Chirinda Forest Botanical Reserve

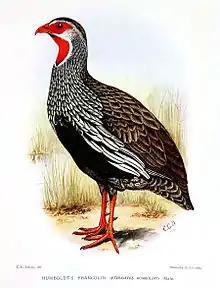
"P. a. swynnertoni" Sclater, 1921

A few highland bird species reach their southernmost occurrence here, namely the Chirinda apalis (type locality), Swynnerton's robin, a globally threatened monotypic genus, stripe-cheeked greenbul ("A. m. disjunctus"), moustached warbler ("M. m. orientalis"), white-tailed flycatcher and yellow-bellied waxbill. Wide-ranging African species include crowned eagle, trumpeter and silvery-cheeked hornbills, both breeders, Livingstone's turaco, lemon dove, green pigeon, owls, nightjars, bee-eaters, pygmy kingfisher, yellow-streaked ("P. f. dendrophilus") and sombre greenbuls, yellow-throated ("S. r. alacris"), Barratt's ("B. b. priesti") and broad-tailed warblers, olive and black-fronted bushshrikes, Cape batis, sunbirds and firefinches. Various bird races were first described from this location: a strikingly coloured race of red-necked spurfowl ("P. a. swynnertoni"), a fulvous-coloured race of wailing cisticola ("C. l. mashona"), a race of bar-throated apalis ("A. t. arnoldi"), the smallish, dusky and streaky-throated Swynnerton's thrush ("T. o. swynnertoni") which is endemic to the Eastern Highlands, and a race of olive sunbird ("C. o. sclateri"). The forest is situated too low for orange thrush, Roberts's warbler, malachite or bronze sunbirds, and too high for yellow-spotted nicator, white-eared barbet or grey waxbill. Crested guineafowl however inhabits its lower elevations and green malkoha recently populated the forest from lower elevations. Blue-mantled flycatchers occupy the lower elevations or fringing thickets, but remain segregated from white-tailed flycatchers which occupy the forest proper or higher canopy.